Sedan, South Australia

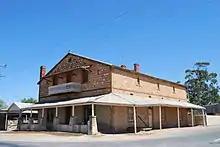
Old guest house building in Sedan

The Sedan Heritage Trail – available from the Sedan Hotel – is a good way to discover the town. Once a busy railway town, complete with steam flour mill and agricultural machinery factory, Sedan was settled in the 1850s by LutheranOld High German settlers which fled Europe from religious persecution. The town was originally a private subdivision of Section 52. Some speculate the town is named for the Battle of Sedan in the Franco-Prussian War. 1870? This war took place after the building of the township and due to the persecution of Lutherans by the Prussian Emperor of the time; Given that the early German settlers came to Australia to be free from war and live peacefully, it is most likely the town was named after the settlers' ancestral homeland or a place of Asylum for religious refugees. Sedan in Europe, once German Lutheran was founded in 1424 and in the sixteenth century, became an official asylum for the Protestant émigrés (Lutheran Refugees) from the religious wars, annexed to France in 1642. These refugees were known as Huguenots. The Lutheran church at the center of the town opened in 1873. Due to speculations surrounding their German heritage. The founding father of the town donated their buildings to the Lutheran church and community.